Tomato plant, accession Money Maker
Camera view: bottom (45 deg); turntable rotation: 210 degrees
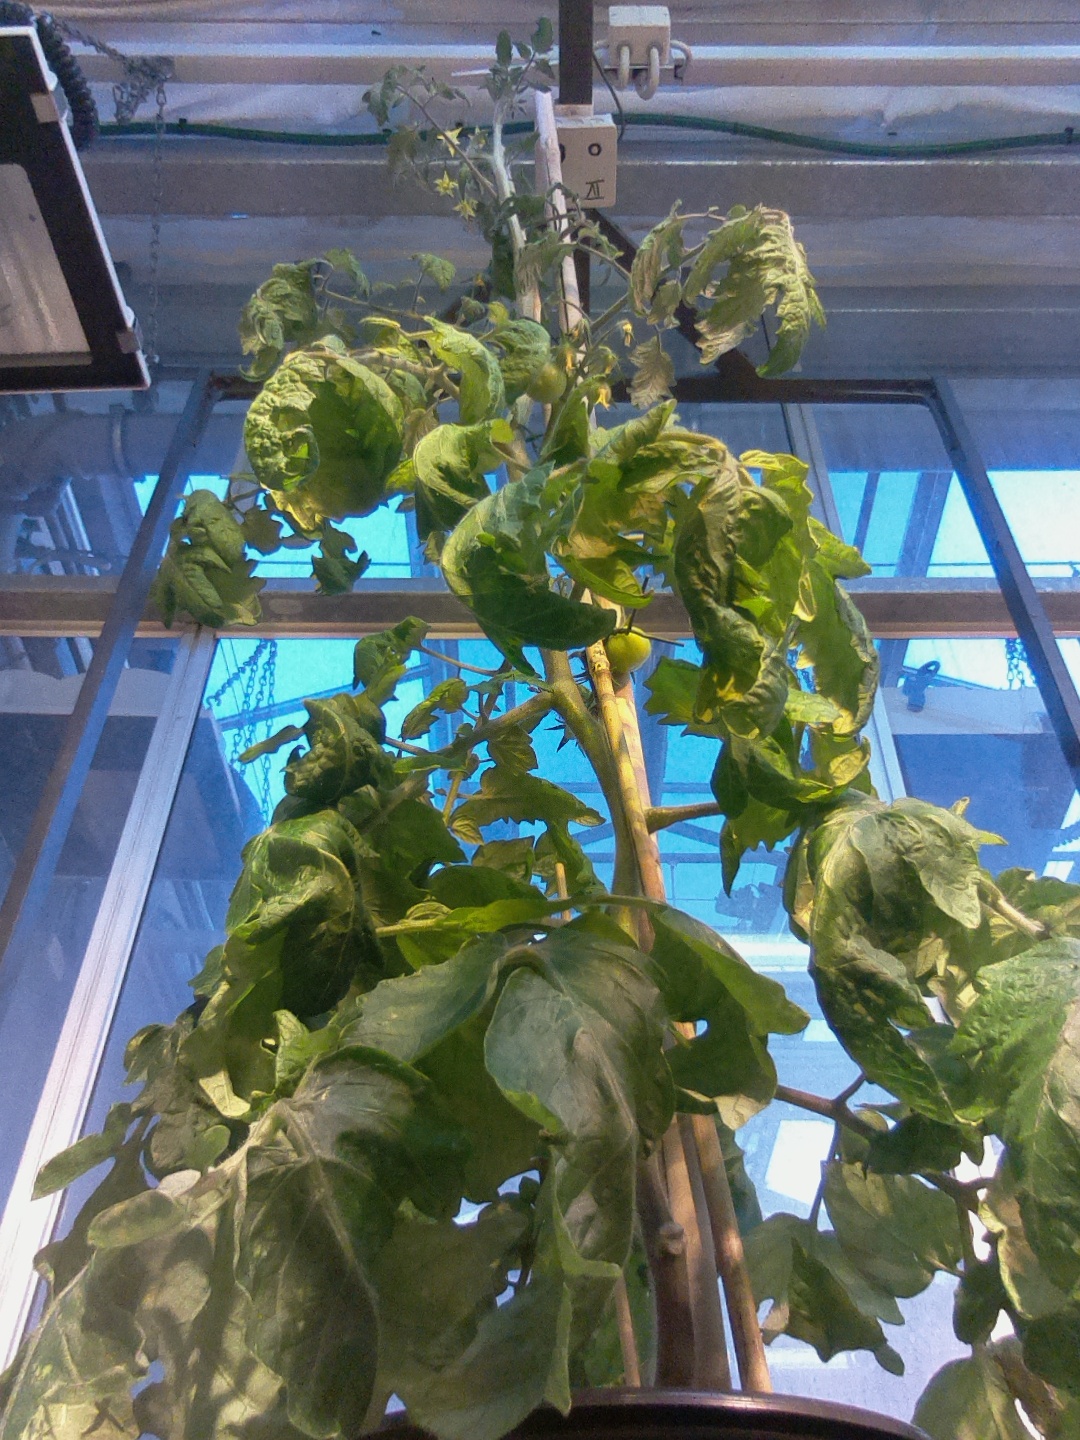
BBCH growth stage 72: 20%-30% of final fruit size